Lalobbe

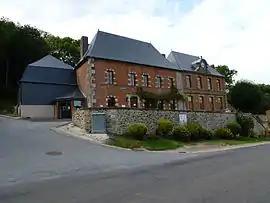
The town hall in Lalobbe

Lalobbe is a commune in the Ardennes department in northern France.